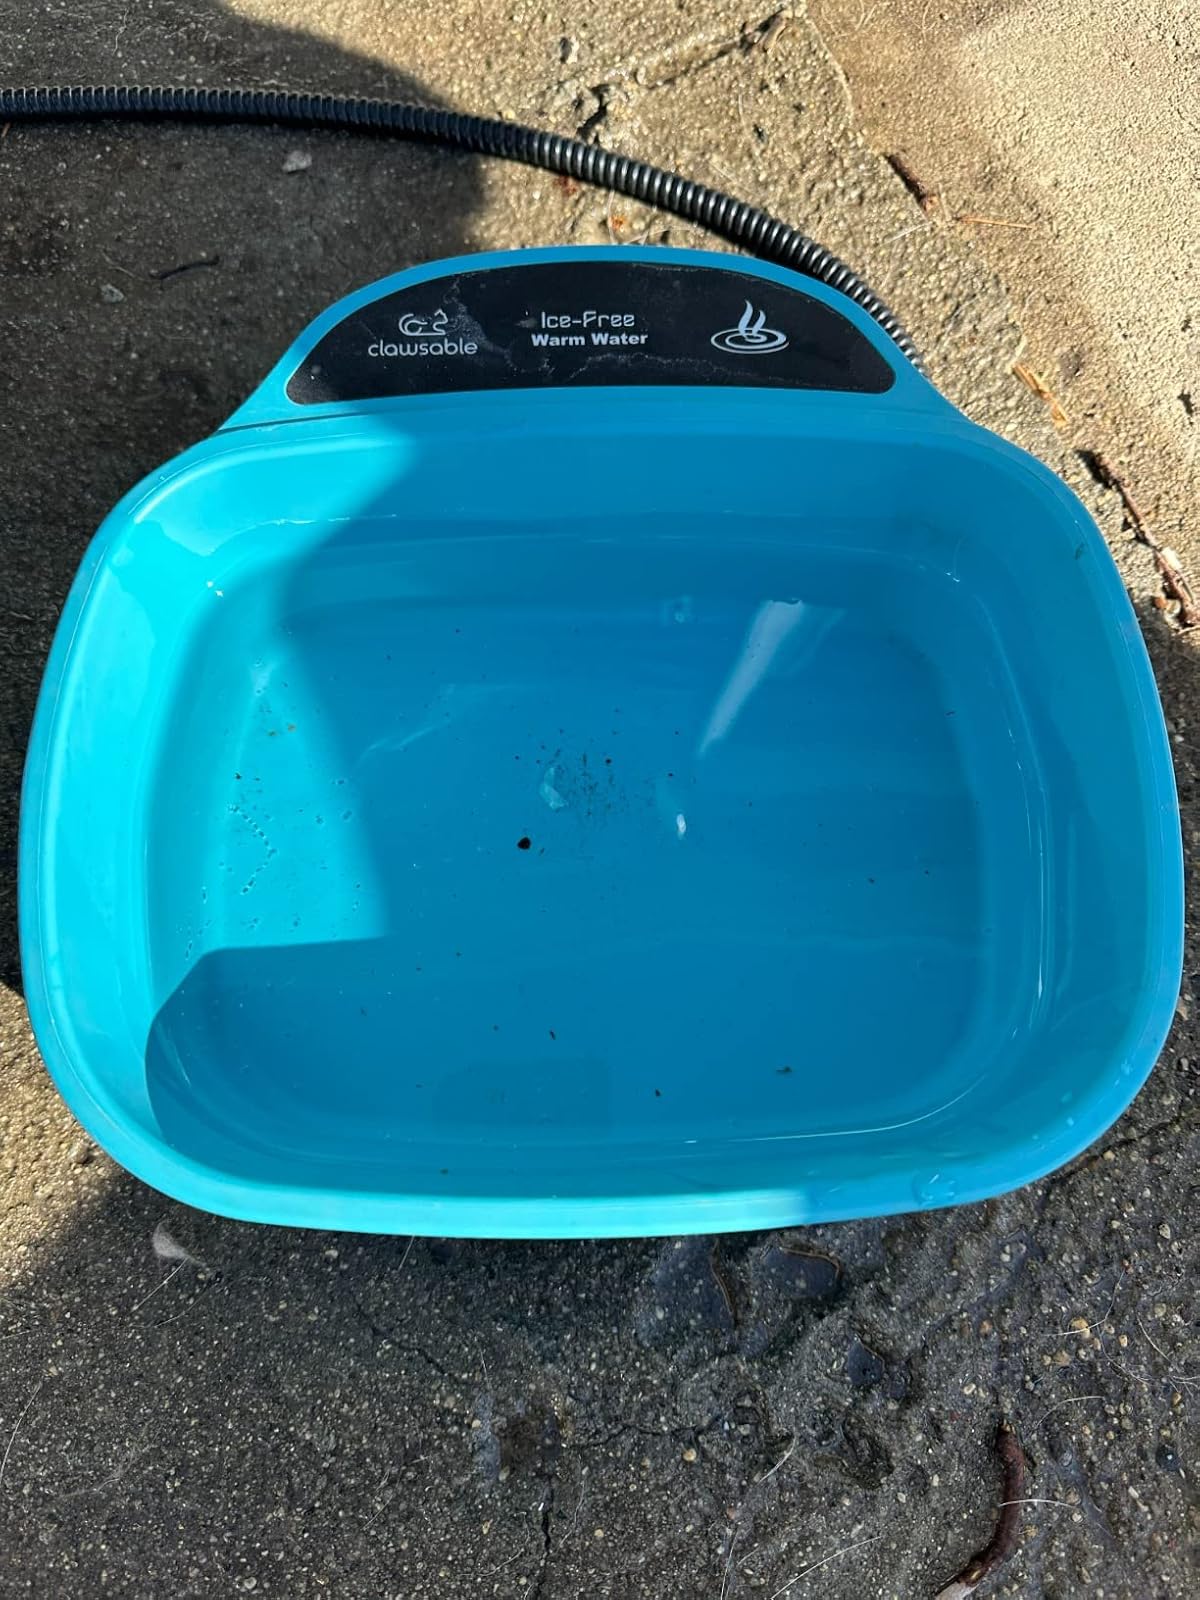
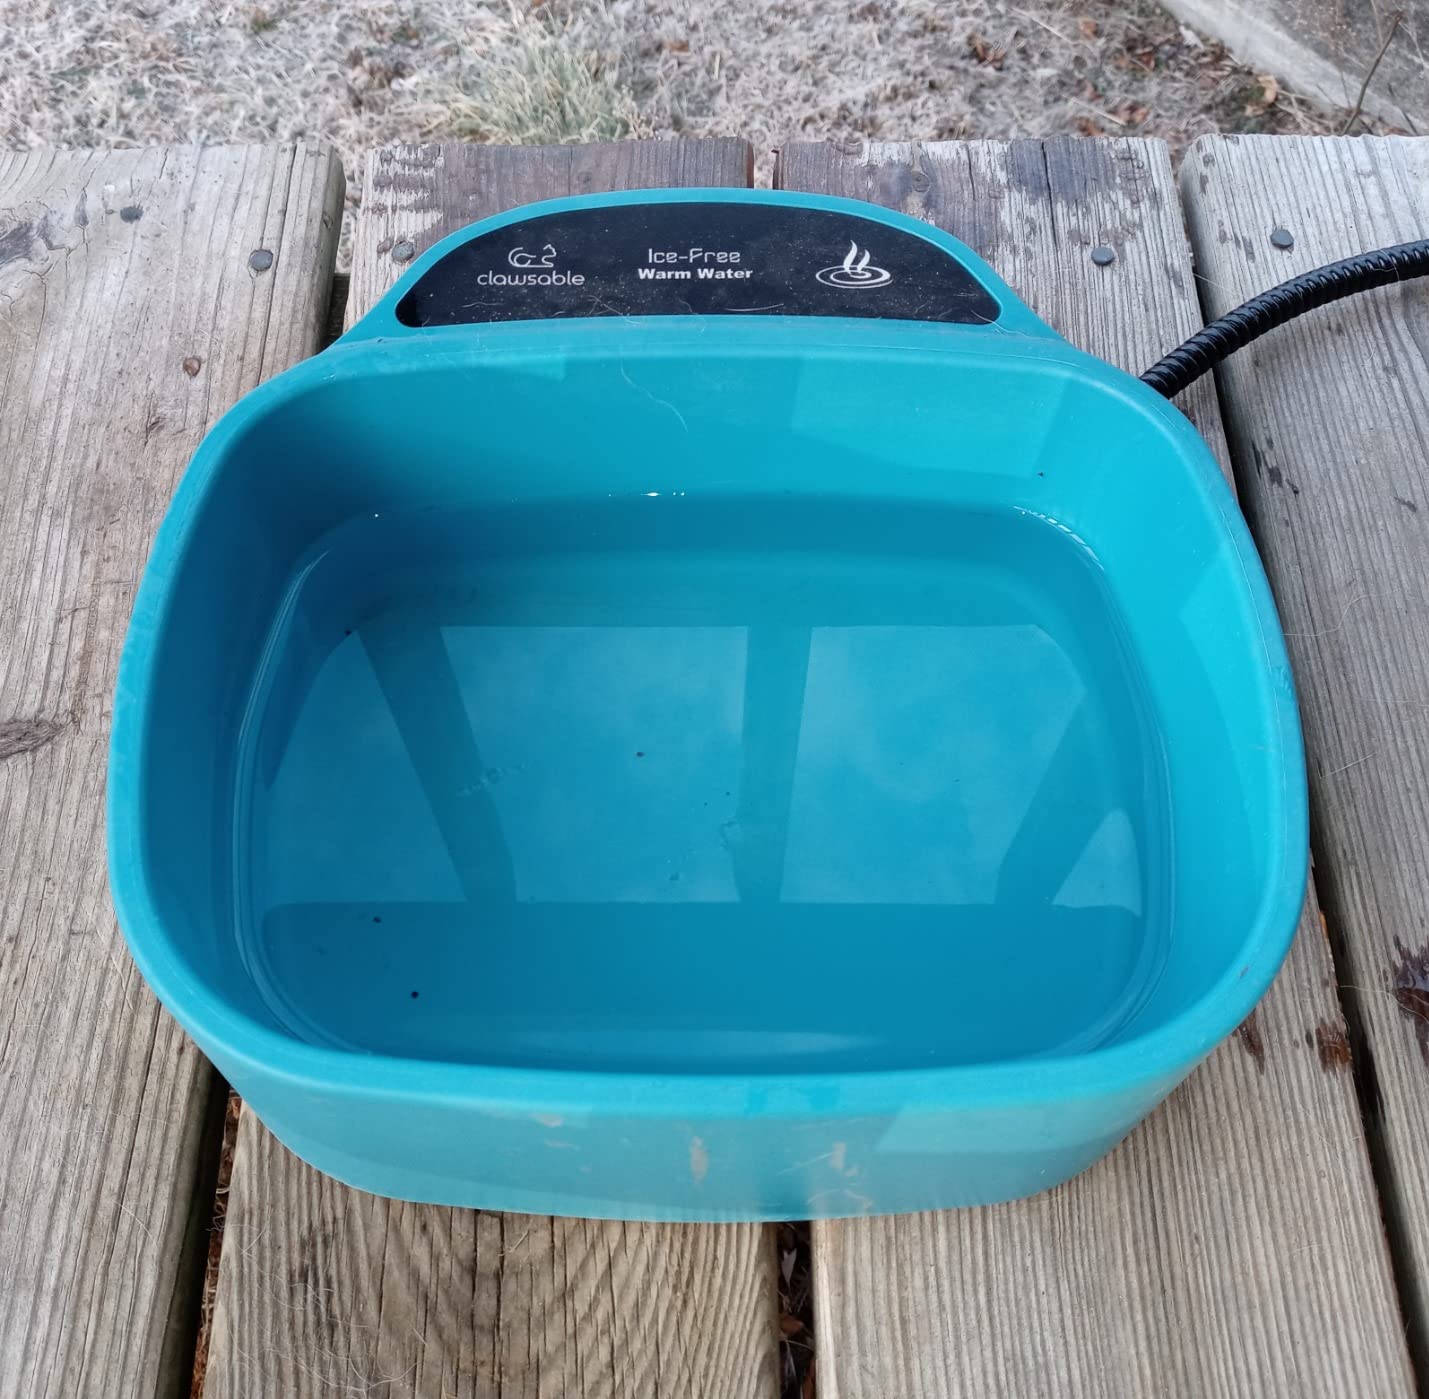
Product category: items_bowl
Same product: yes